Catching Lives

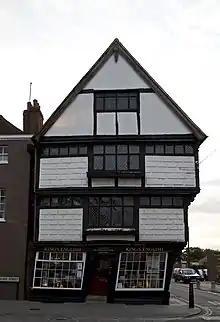
Catching Lives Bookshop, 2010

Catching Lives Bookshop is a volunteer run bookshop that helps to fund the charity. It operates from "The Crooked House", also known as "Sir John Boy's House" or the "Old Dutch House", a quirky, skewed 17th century, double jettied, half-timbered building at the end of Palace Street, opposite The Kings School. The shop is one of the most photographed buildings in Canterbury and stocks fiction and non-fiction books, as well as CDs, vinyl and DVDs.